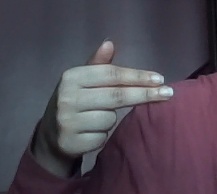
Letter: ghain